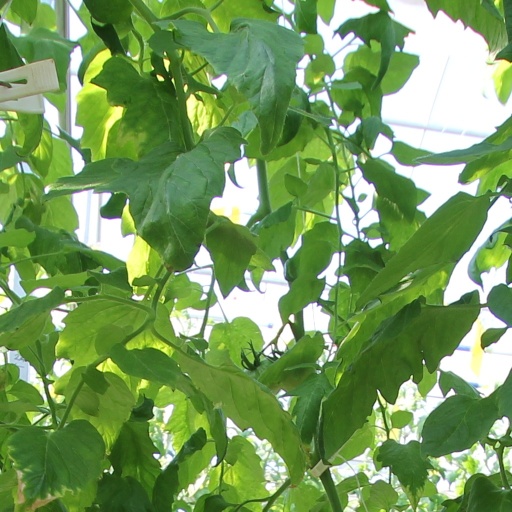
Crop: tomato